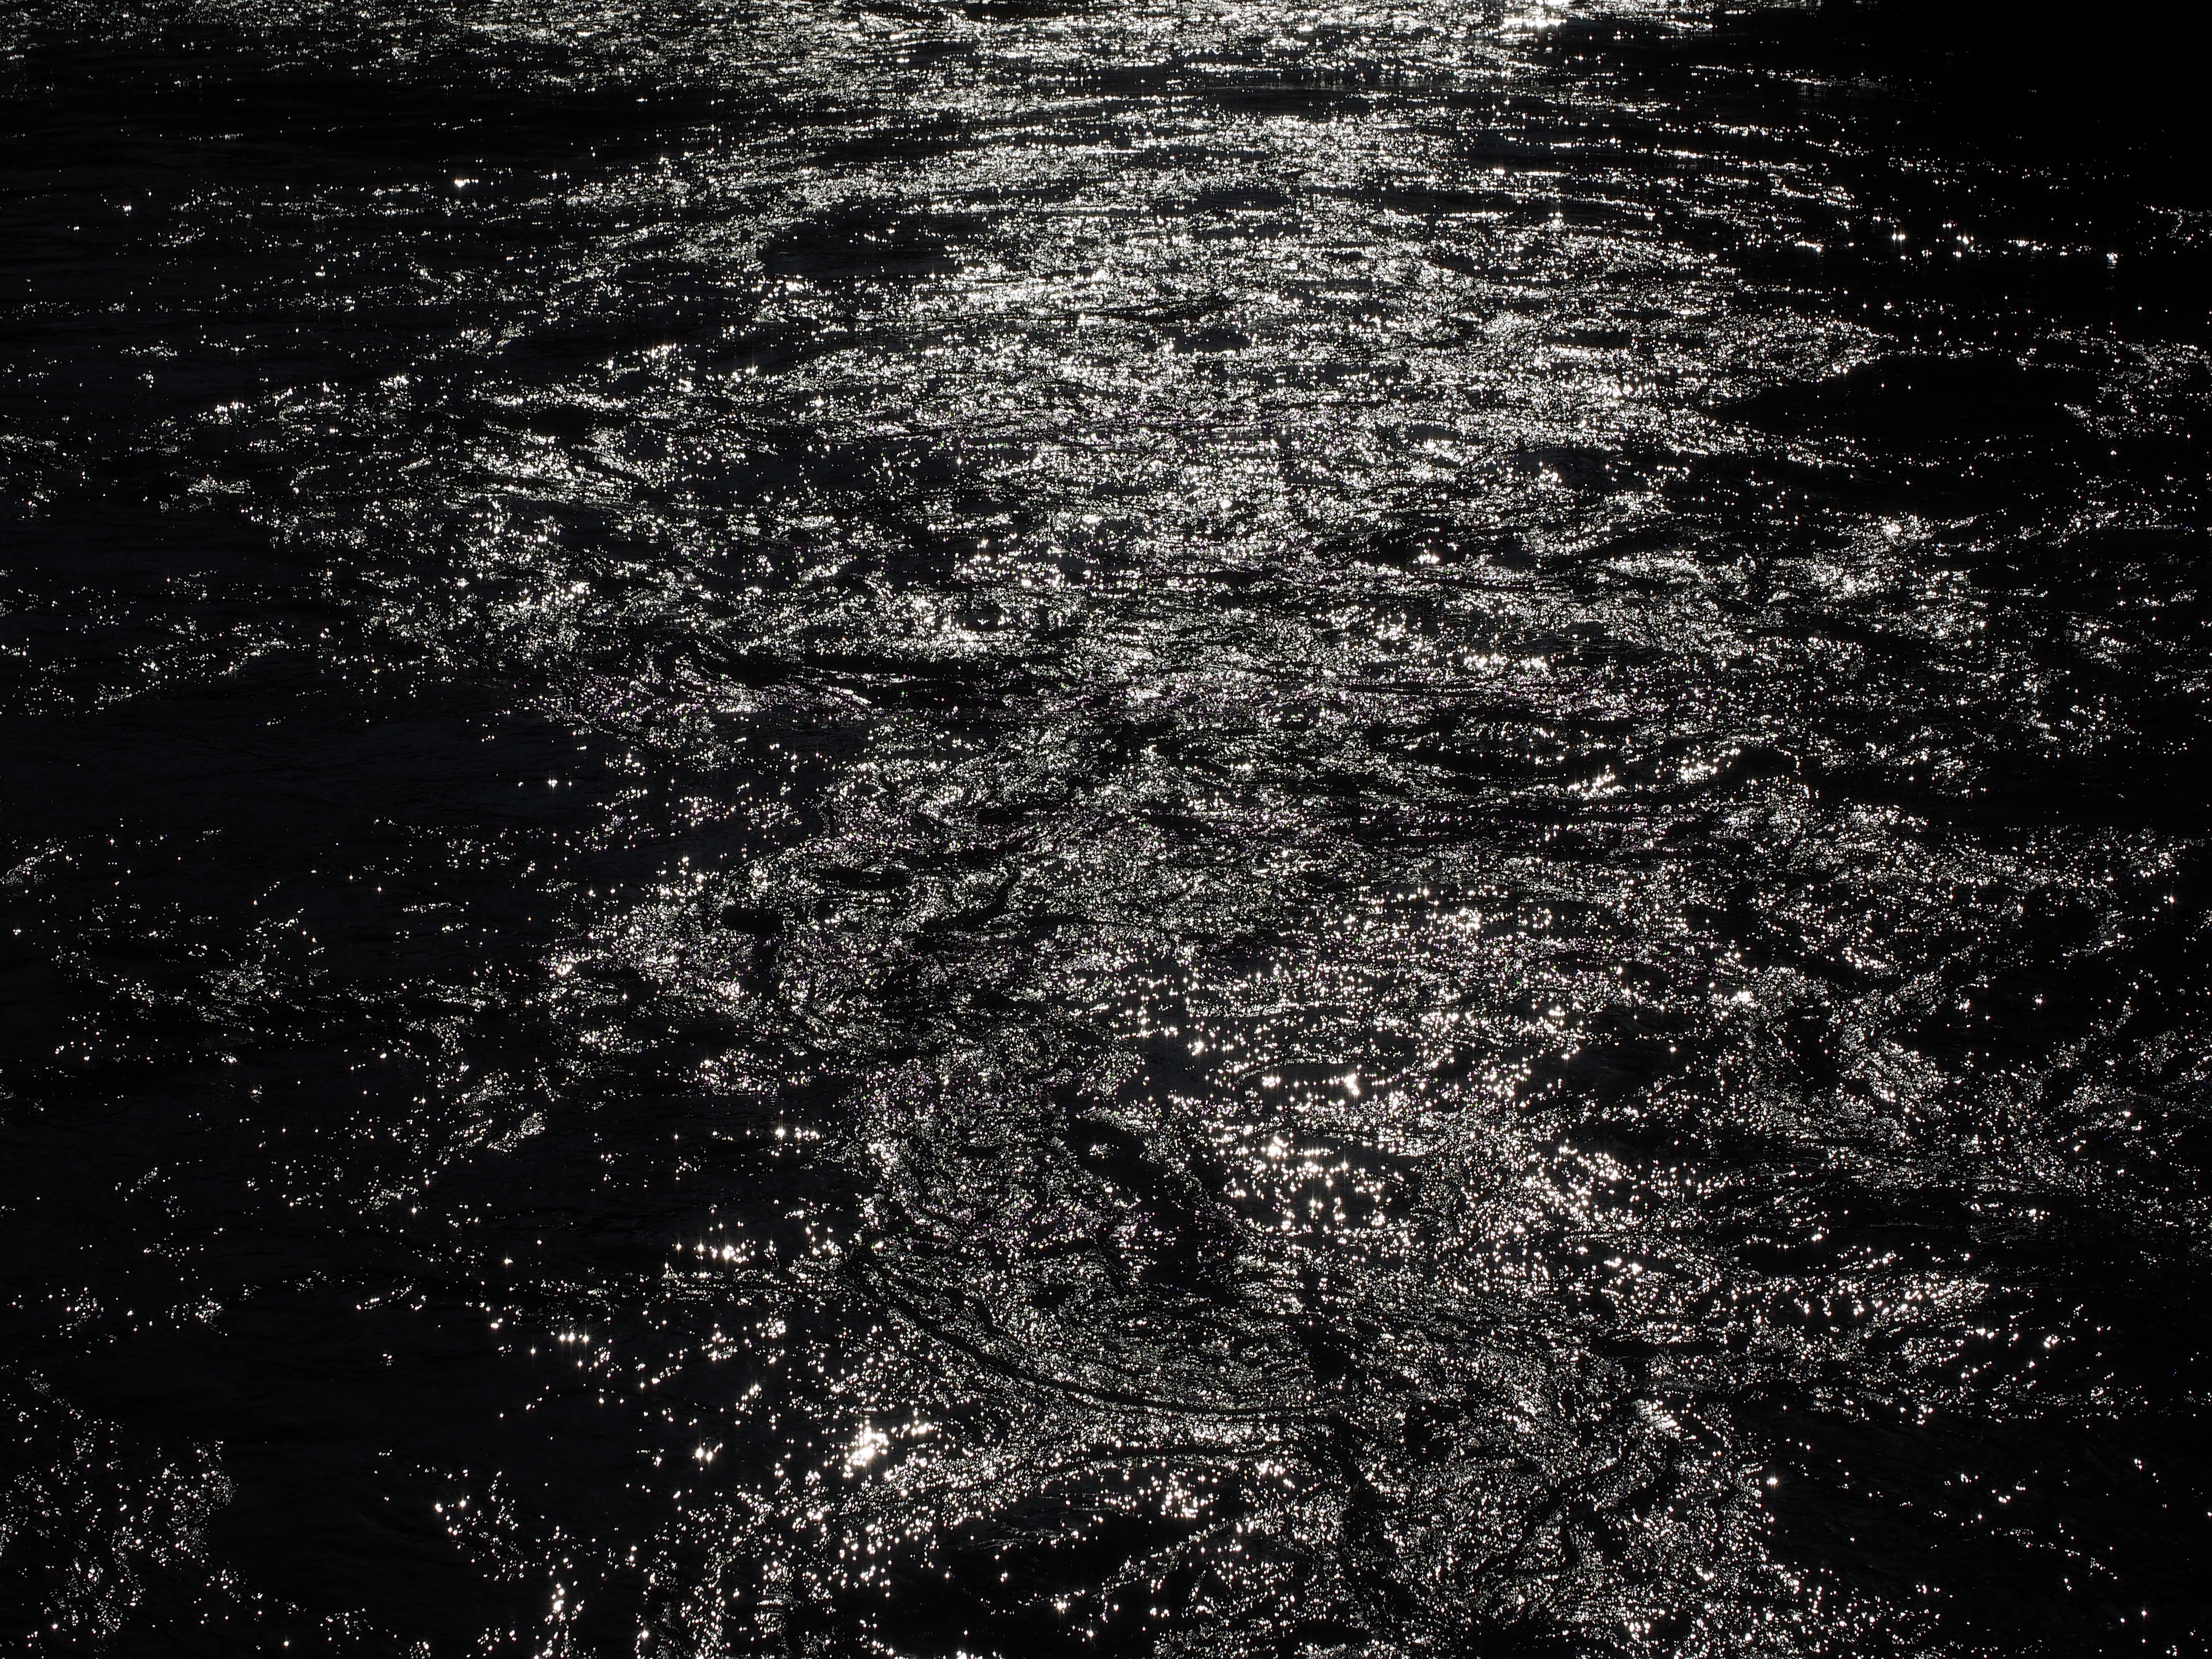
water, black and white, sunlight, texture, river, asphalt, dark, line, flow, reflection, soil, darkness, black, monochrome, sparkle, back light, threatening, monochrome photography